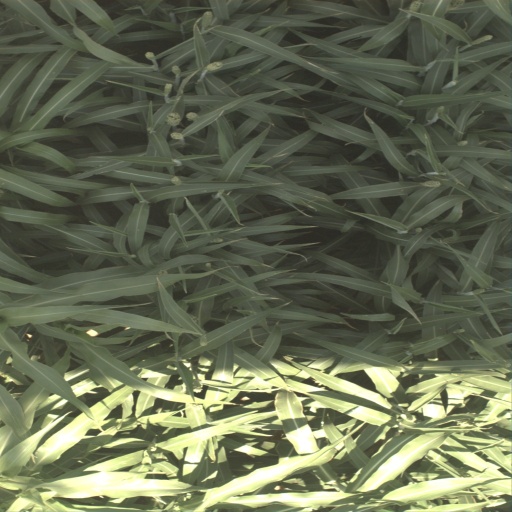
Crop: sorghum